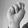
ASL letter: N